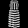
Label: Dress